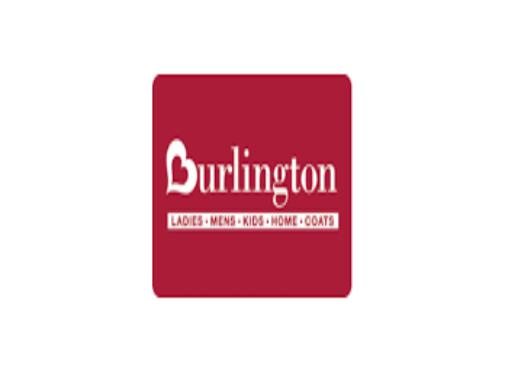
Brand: Burlington Coat Factory
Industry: Clothes